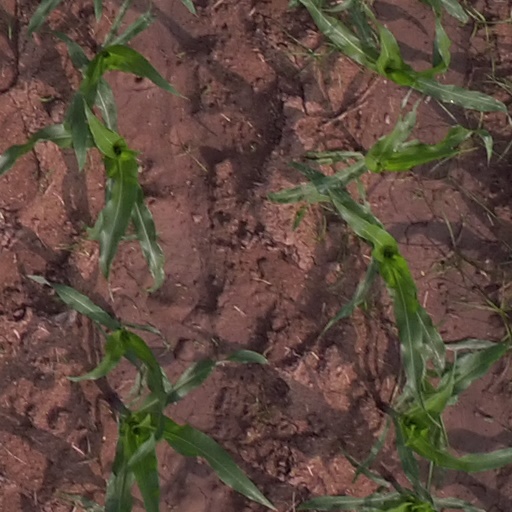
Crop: maize; corn